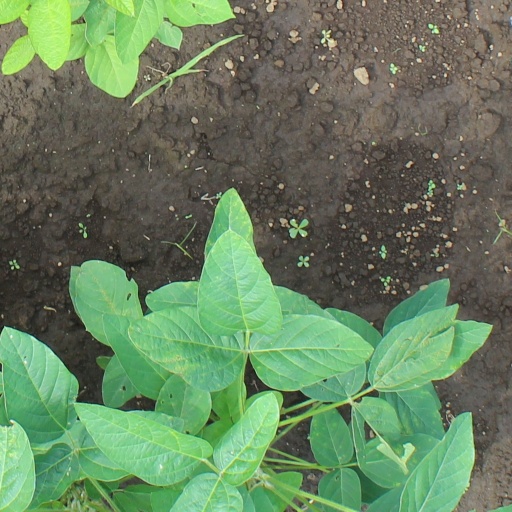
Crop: soybean